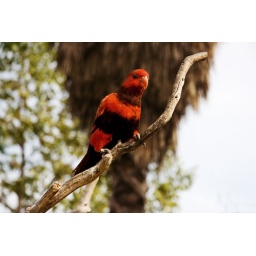
The only red birds in the bunch! I don't really see the violet...